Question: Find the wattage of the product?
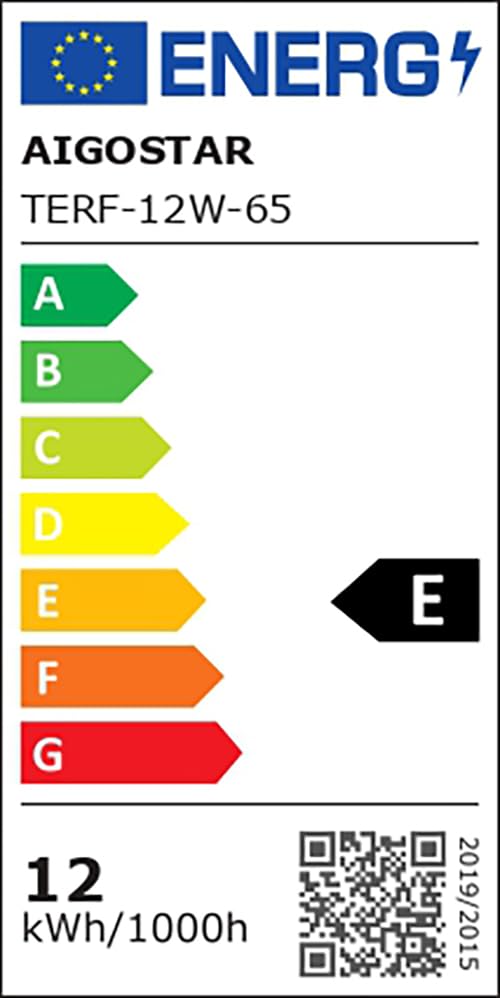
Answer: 12.0 watt